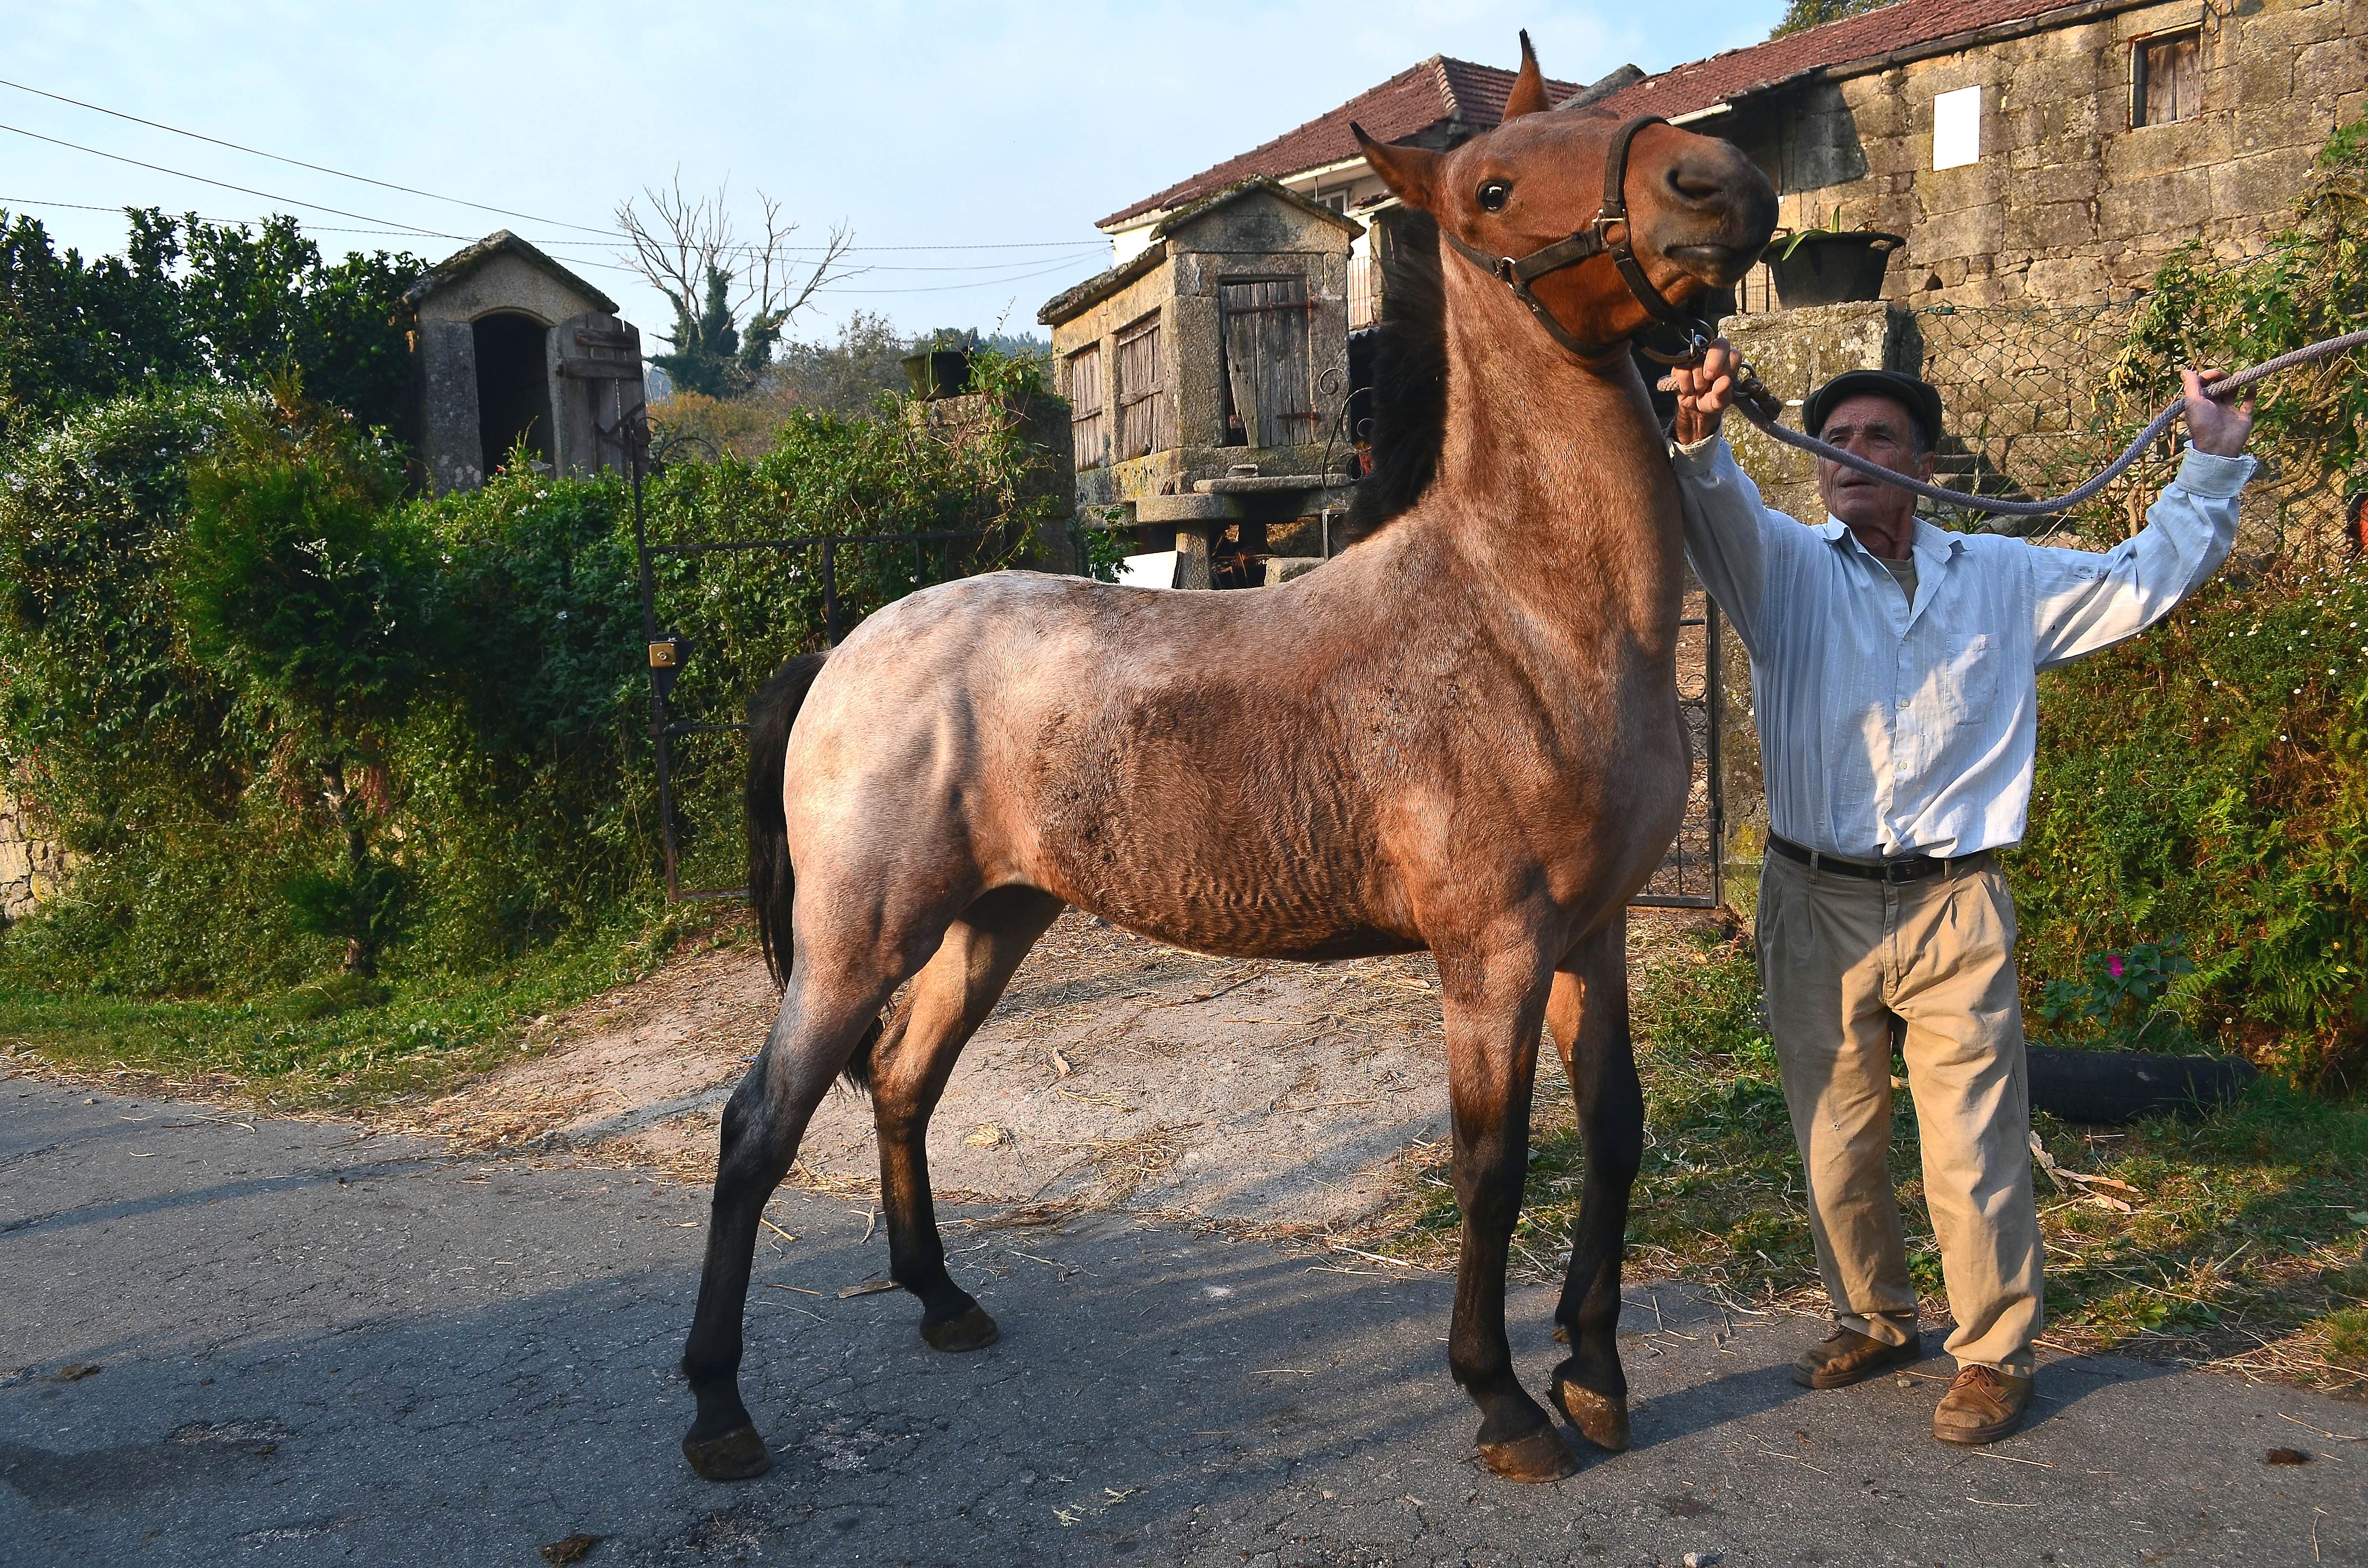
nature, macro, horse, mammal, stallion, spain, animals, mare, naturaleza, espaa, galicia, pontevedra, caballos, ggl1, gaby1, animales, nikond5100, mule, pack animal, horse like mammal, mustang horse